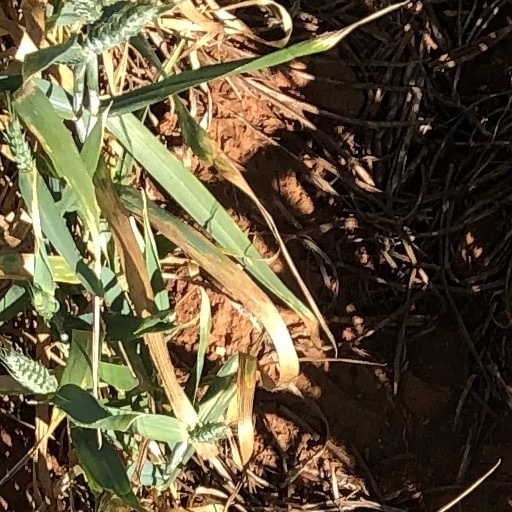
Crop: wheat